Koldam Dam

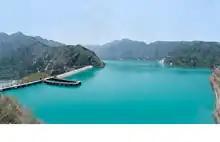

The contract of construction of dam was awarded to Thailand's ITD Public Company Limited. A joint venture company of BHEL, Toshiba and Marubeni supplied turbines and generators.